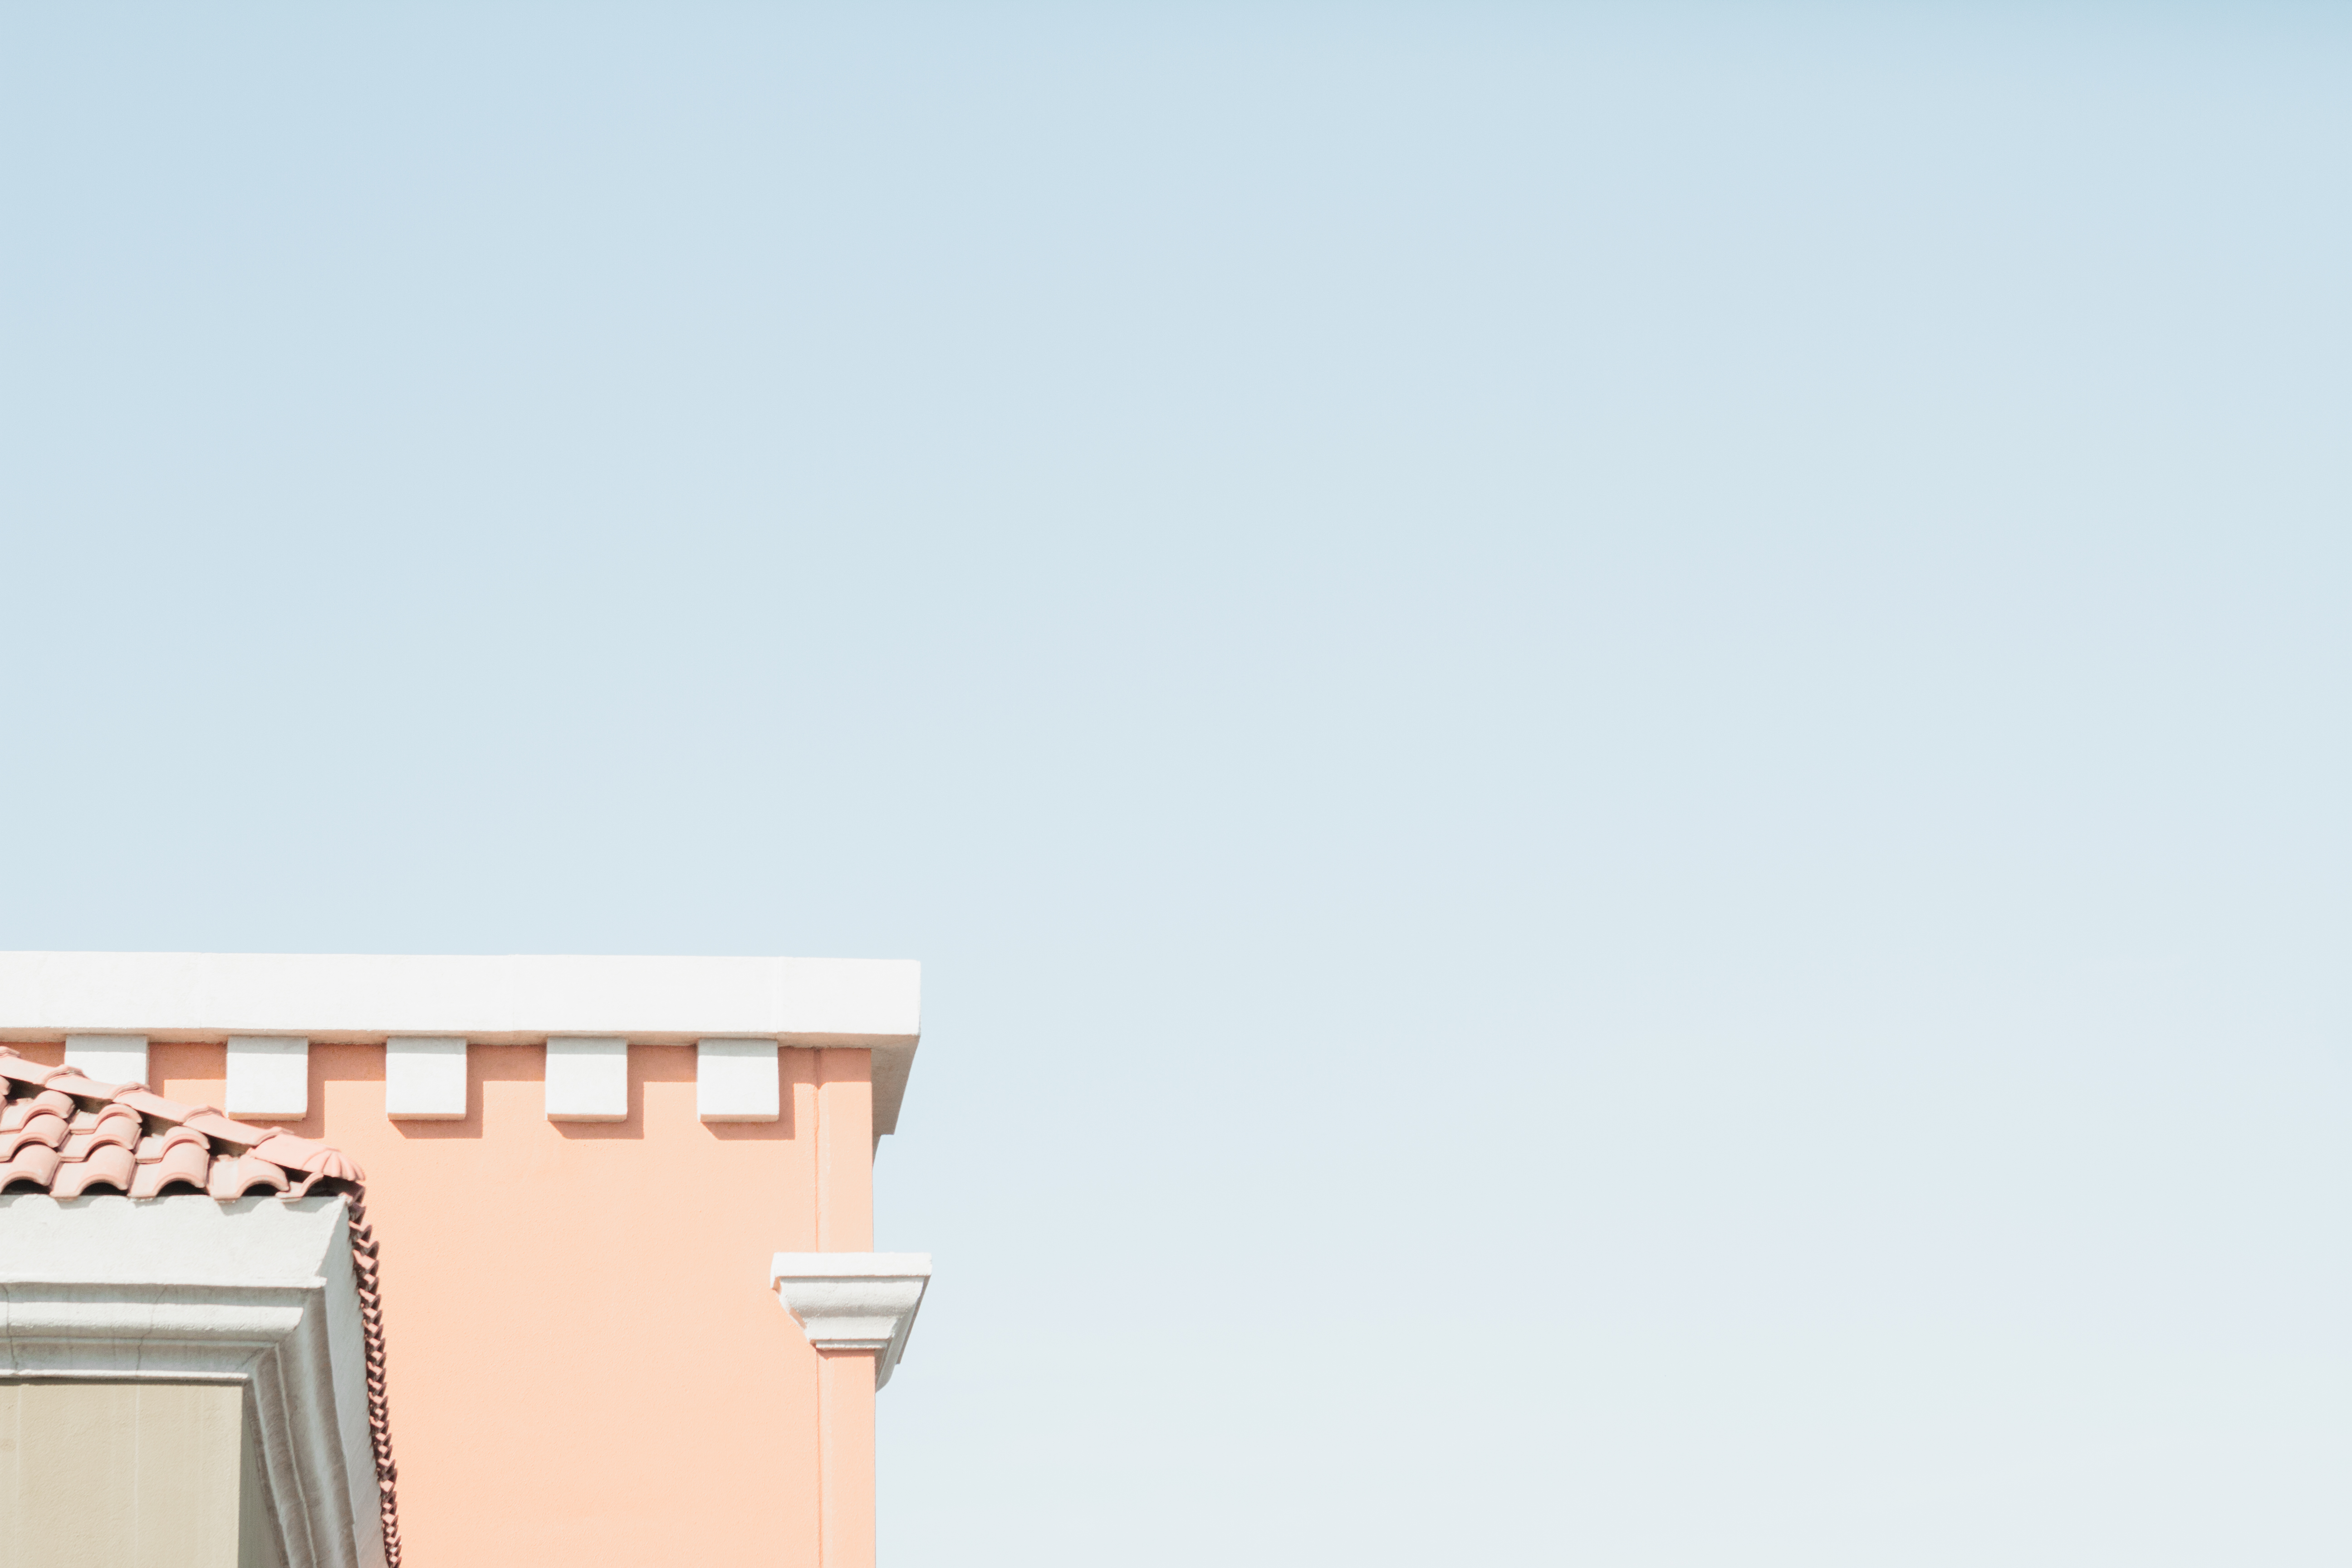
architecture, sky, house, building, colorful, pastel, stucco, product design